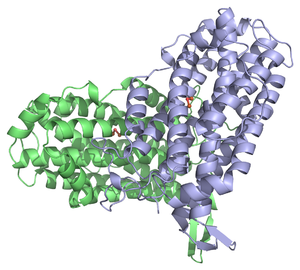
Une ribonucléotide réductase est une oxydoréductase qui catalyse les réactions :